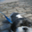
Label: dog